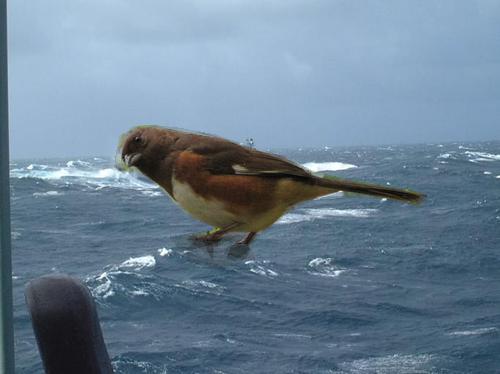
Bird species: Eastern_Towhee
Bird type: waterbird
Background: water